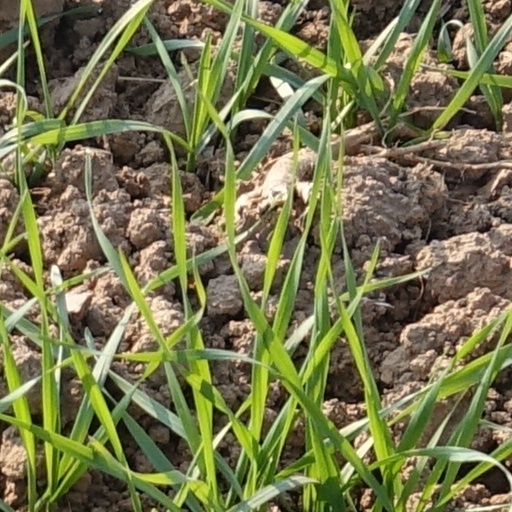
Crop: wheat